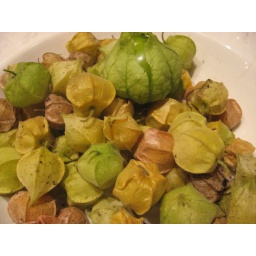
standard green tomatillos and pineapple tomatillos. I'll be braising some pork in these bad boys.